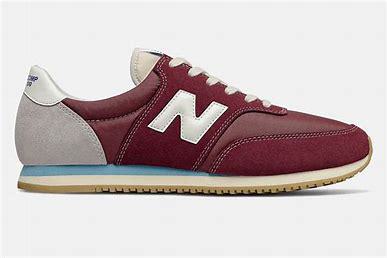
Brand: New
Model: Balance 100